Michael Rischitelli

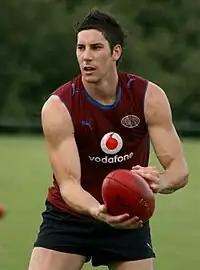

Rischitelli's first game in the AFL turned out to be a dream debut for the then-teenager, playing as a late inclusion in the Lions' Round 17, 2004 side against . The Lions kicked an incredible 21 goals in the second half and went on to win by a whopping 141 points making it Brisbane's biggest win in their history. Rischitelli kicked two goals. It was his only game for the season.